North Street Fire Station

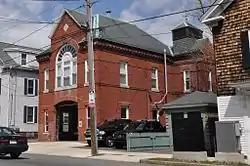

The North Street Fire Station is a historic fire station at 142 North Street on the north side of Salem, Massachusetts, and one of the oldest active service fire stations in the United States. The brick Queen Anne structure was built in 1881 to a design by local architect William Dennis, and is the oldest active fire station in the city. It was the second brick fire station built by the city, its design similar to the first one, built for ward 5 in 1880 and destroyed in the Great Salem Fire of 1914. The building as designed had a single bay to house a steamer, with space for stabling horses in the rear. The upper level included a wardroom, which made the station a center for social and civic functions, such as political meetings and elections.